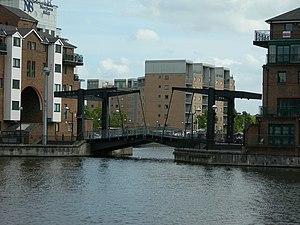
Glengall Bridge est un pont-levant dans le Millwall Inner Dock, sur l'Isle of Dogs, dans les Docklands de Londres, près de la station Crossharbour DLR. Il est situé dans le Borough de Tower Hamlets. L'actuel pont à bascule à double battant de style hollandais a ouvert ses portes en 1990, ressemblant au pont Langlois d' Arles.